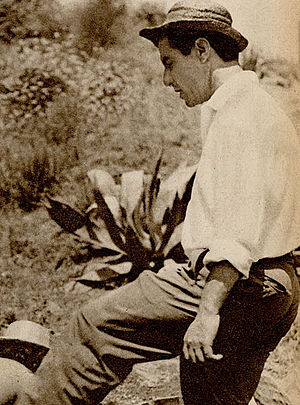
Renato Castellani
Renato Castellani var en italiensk instruktør og manuskriptforfatter. Han vandt Gran Prix i 1952-udgaven af Cannes Film Festival for sin film Two Cents Worth of Hope.